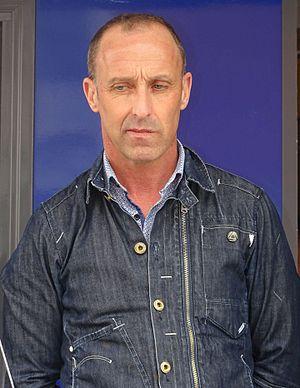
Reportage réalisé le vendredi 20 mai 2016 à l'occasion du départ de la première étape du Paris-Arras Tour 2016 à Douchy-les-Mines, Nord, Nord-Pas-de-Calais-Picardie, France. Depicted person&#58
Luc Leblanc, né le 4 août 1966 à Limoges, est un coureur cycliste français, professionnel de 1987 à 1998. En 1992, il est champion de France de cyclisme sur route, à Avize. Il est sacré champion du monde sur route en 1994 à Agrigente en Sicile devant Claudio Chiappucci, dans une course de pente très difficile.